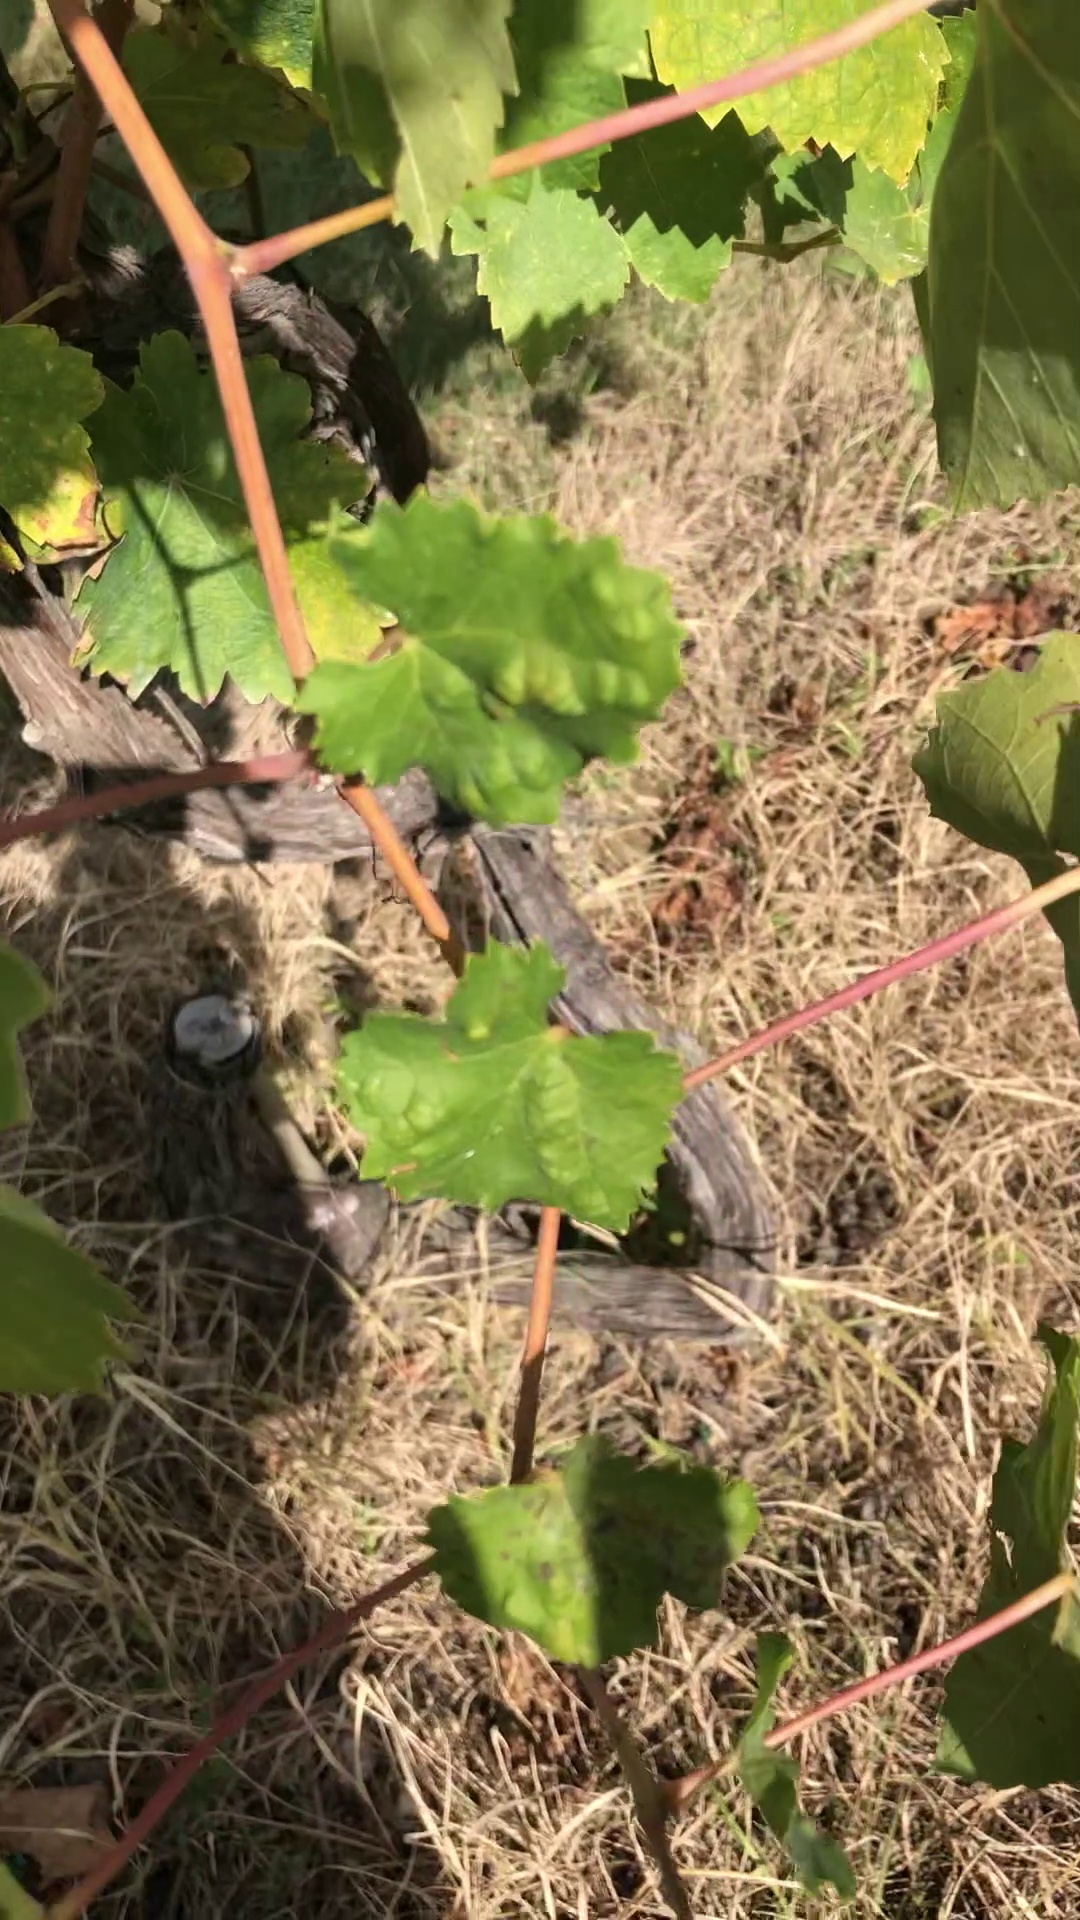
Label: healthy